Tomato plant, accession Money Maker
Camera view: vertical (180 deg); turntable rotation: 90 degrees
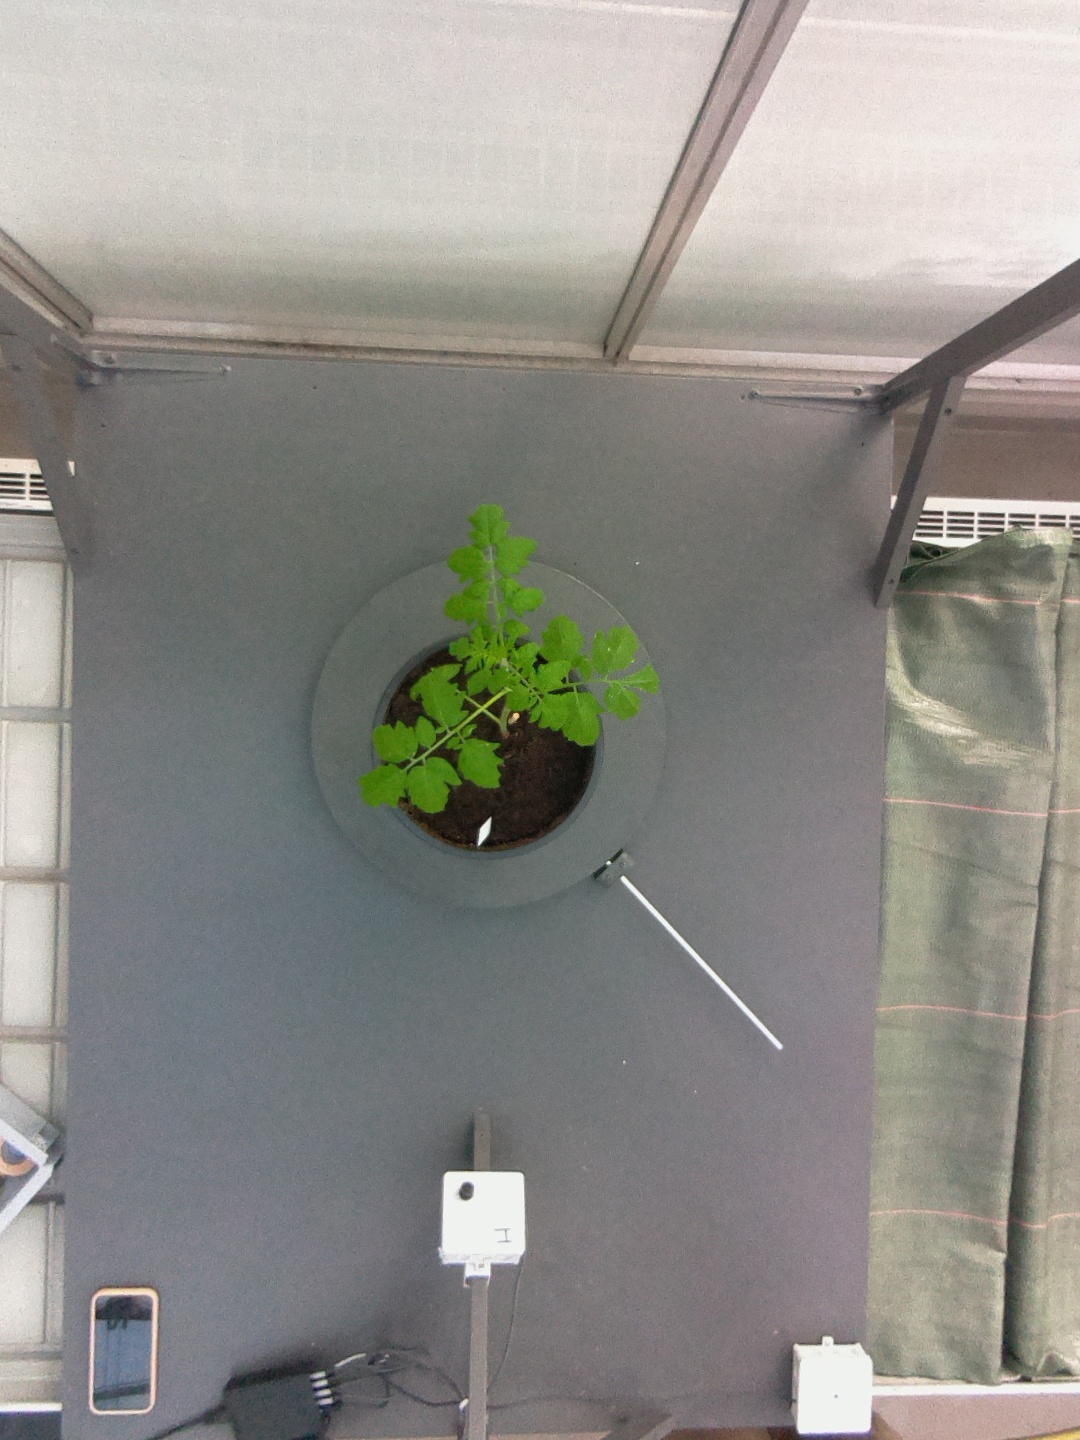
BBCH growth stage 13: 6 of true leaves visible